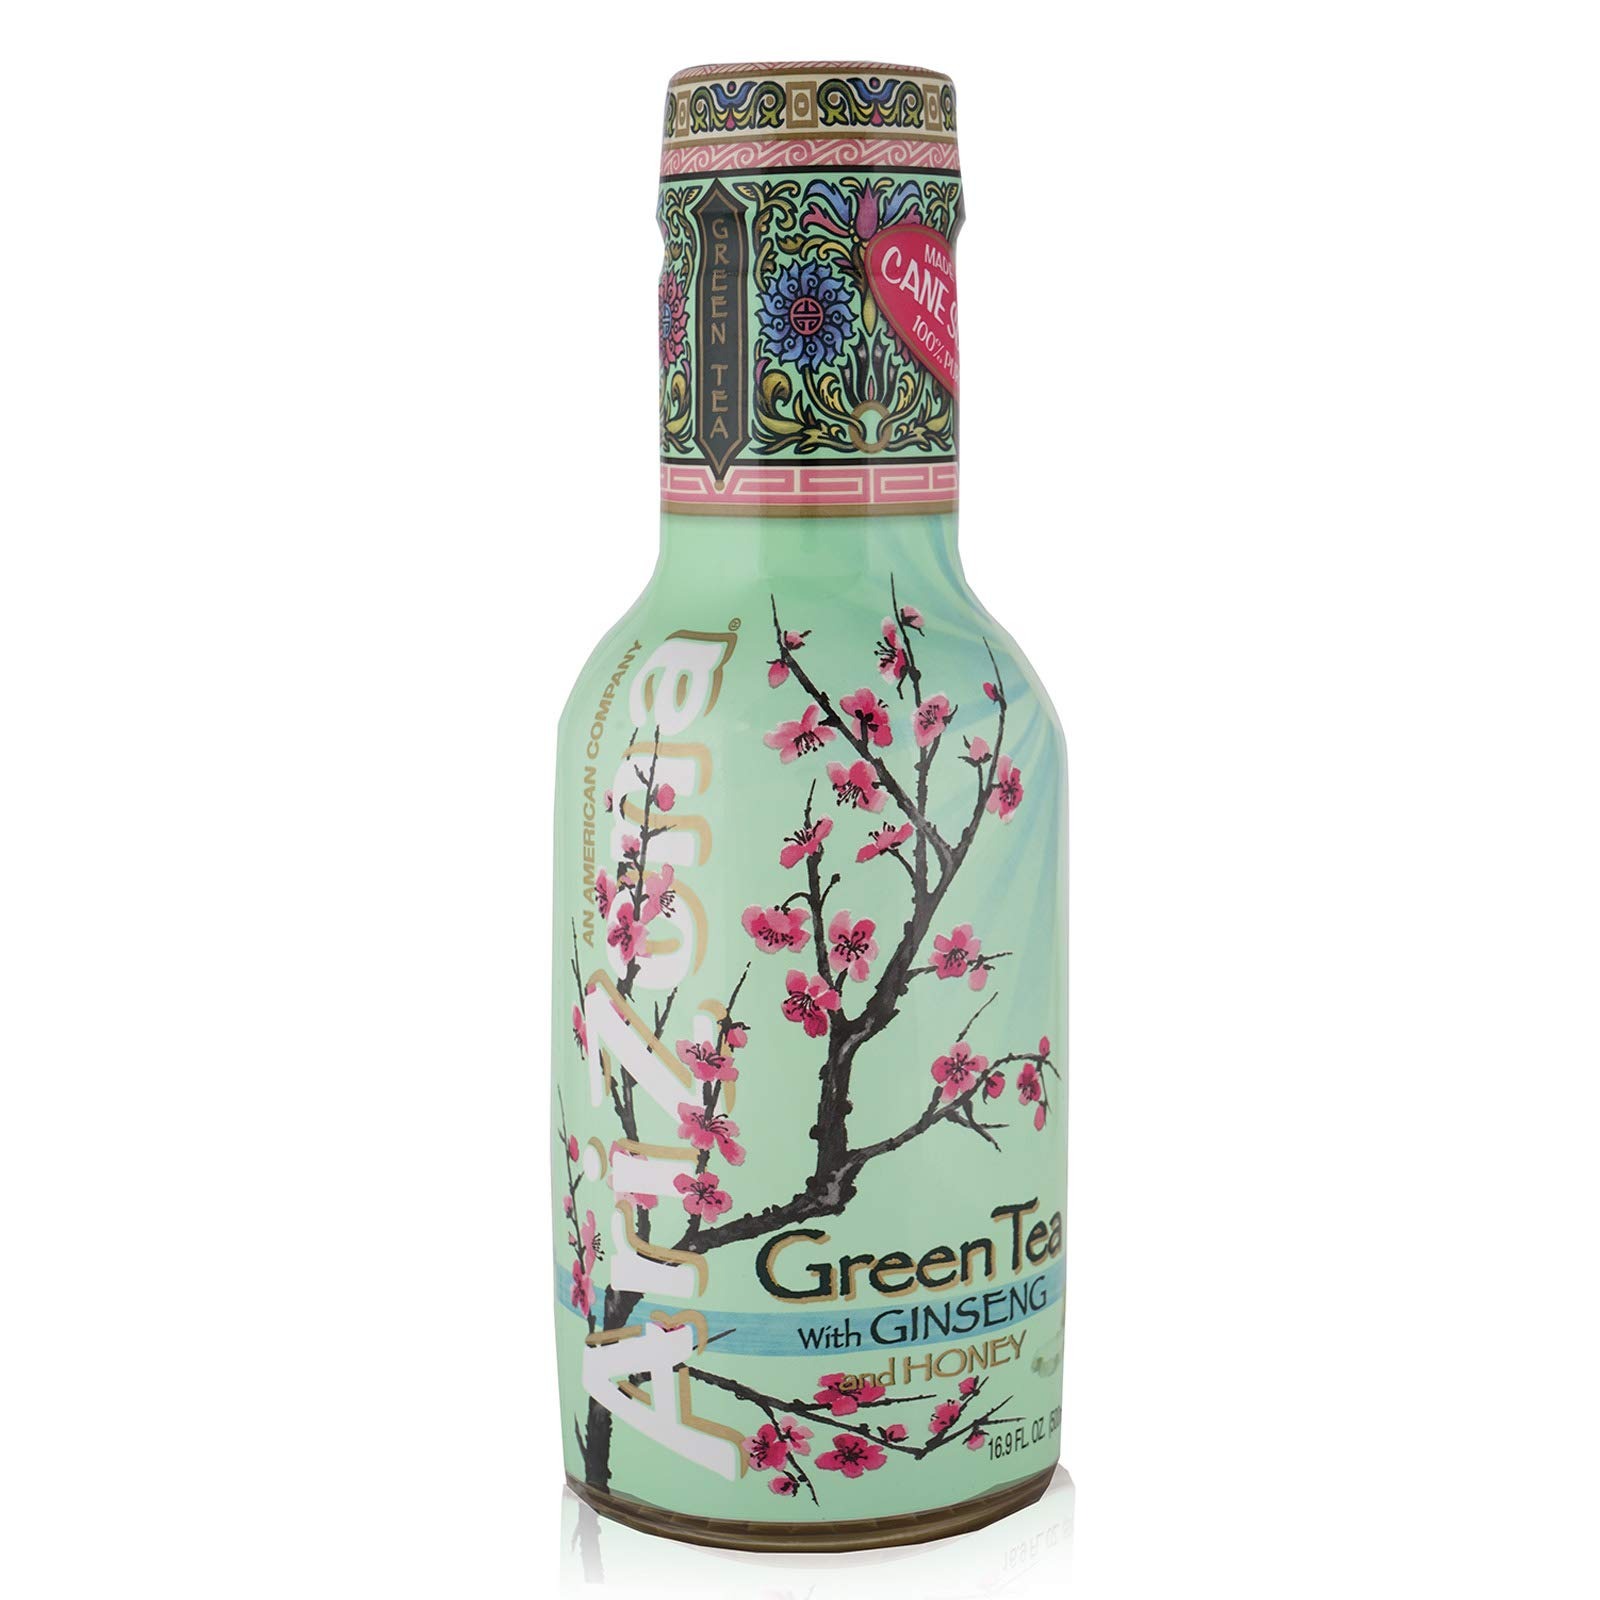
Item Name: AriZona Green Tea 16.9 oz
Value: 16.9
Unit: fluid ounce(s)

Price: 0.99